SEAT Córdoba

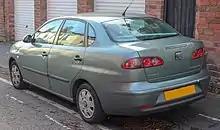
Seat Córdoba (6L)

The second-generation Córdoba was presented at the 2002 Paris Motor Show as the four-door saloon version of the SEAT Ibiza Mk3 hatchback. It featured a boot capacity of , which could be increased to by folding the rear seats. No estate or coupé versions of the second generation were developed.